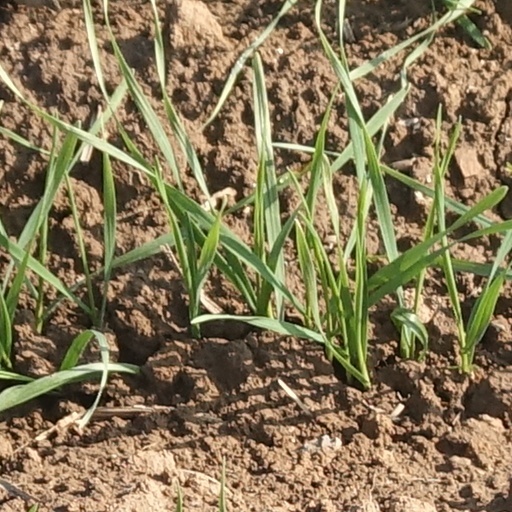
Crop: wheat